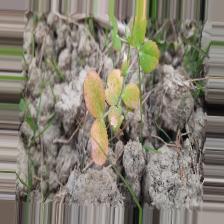
Label: Lentil Rust